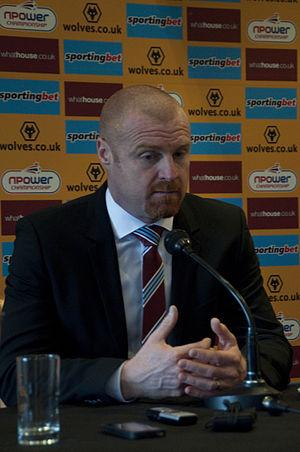
Sean Mark Dyche, est un ancien footballeur anglais évoluant au poste de défenseur central et aujourd'hui entraîneur de Burnley FC.